Gary Tuggle

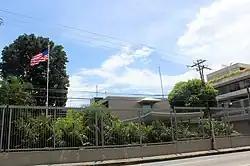
The Embassy of the United States, Port of Spain, complex, viewed from behind a fence.

Tuggle joined the DEA in 1992, the first of his class to graduate. Ed Marcinko, a DEA agent who gave Tuggle a fitness test when he was a recruit, described Tuggle as having "a positive aura about him" and said, "that man’s going to go places". Tuggle was sent to the Caribbean in 1995 to serve in Bridgetown. He was also an agent in Baltimore and Miami. After serving in Chicago, he was the DEA attaché to the Embassy of the United States, Port of Spain. He then worked at the DEA headquarters. He served as an assistant special agent in charge of the Washington Field Division, managing the Baltimore office, from 2012 to 2015. On July 30, 2015, the DEA announced Tuggle's appointment as head of the Philadelphia Field Division, replacing David Dongilli. In February 2016, he led the office in an investigation with the Federal Bureau of Investigation and local police that lead to the seizure of about in prepackaged heroin and handguns and in cash near Newark, Delaware, potentially the biggest in Delaware history. He was appointed as vice chairman of the executive board of the Philadelphia High Intensity Drug Trafficking Area on August 19, 2017.